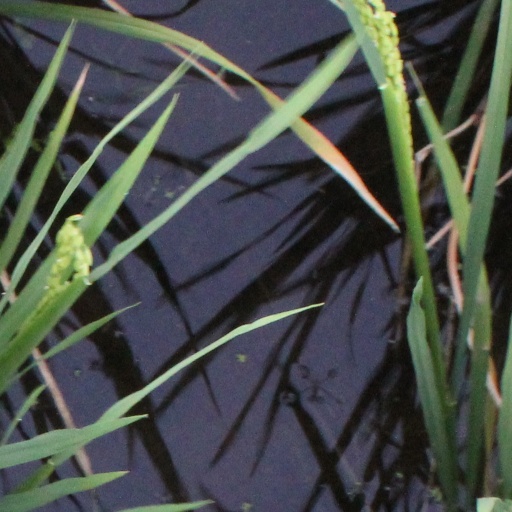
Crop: rice